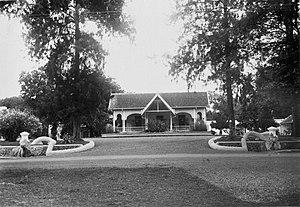
Singaraja est une ville d'Indonésie située sur la côte nord de l'île de Bali, en Indonésie. C'est le chef-lieu du kabupaten de Buleleng. Son nom signifie « Roi Lion ». Sa superficie est de 28 km².